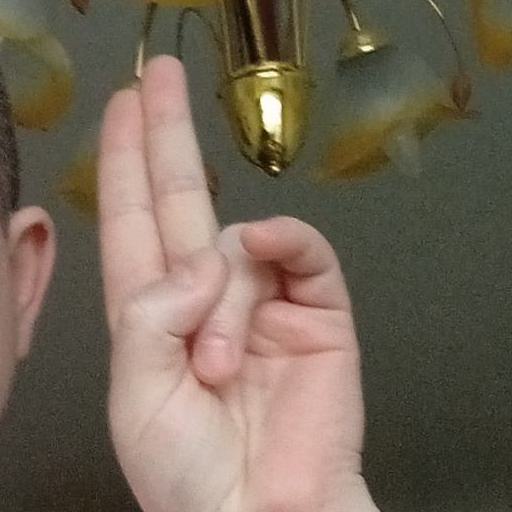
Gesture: two_up